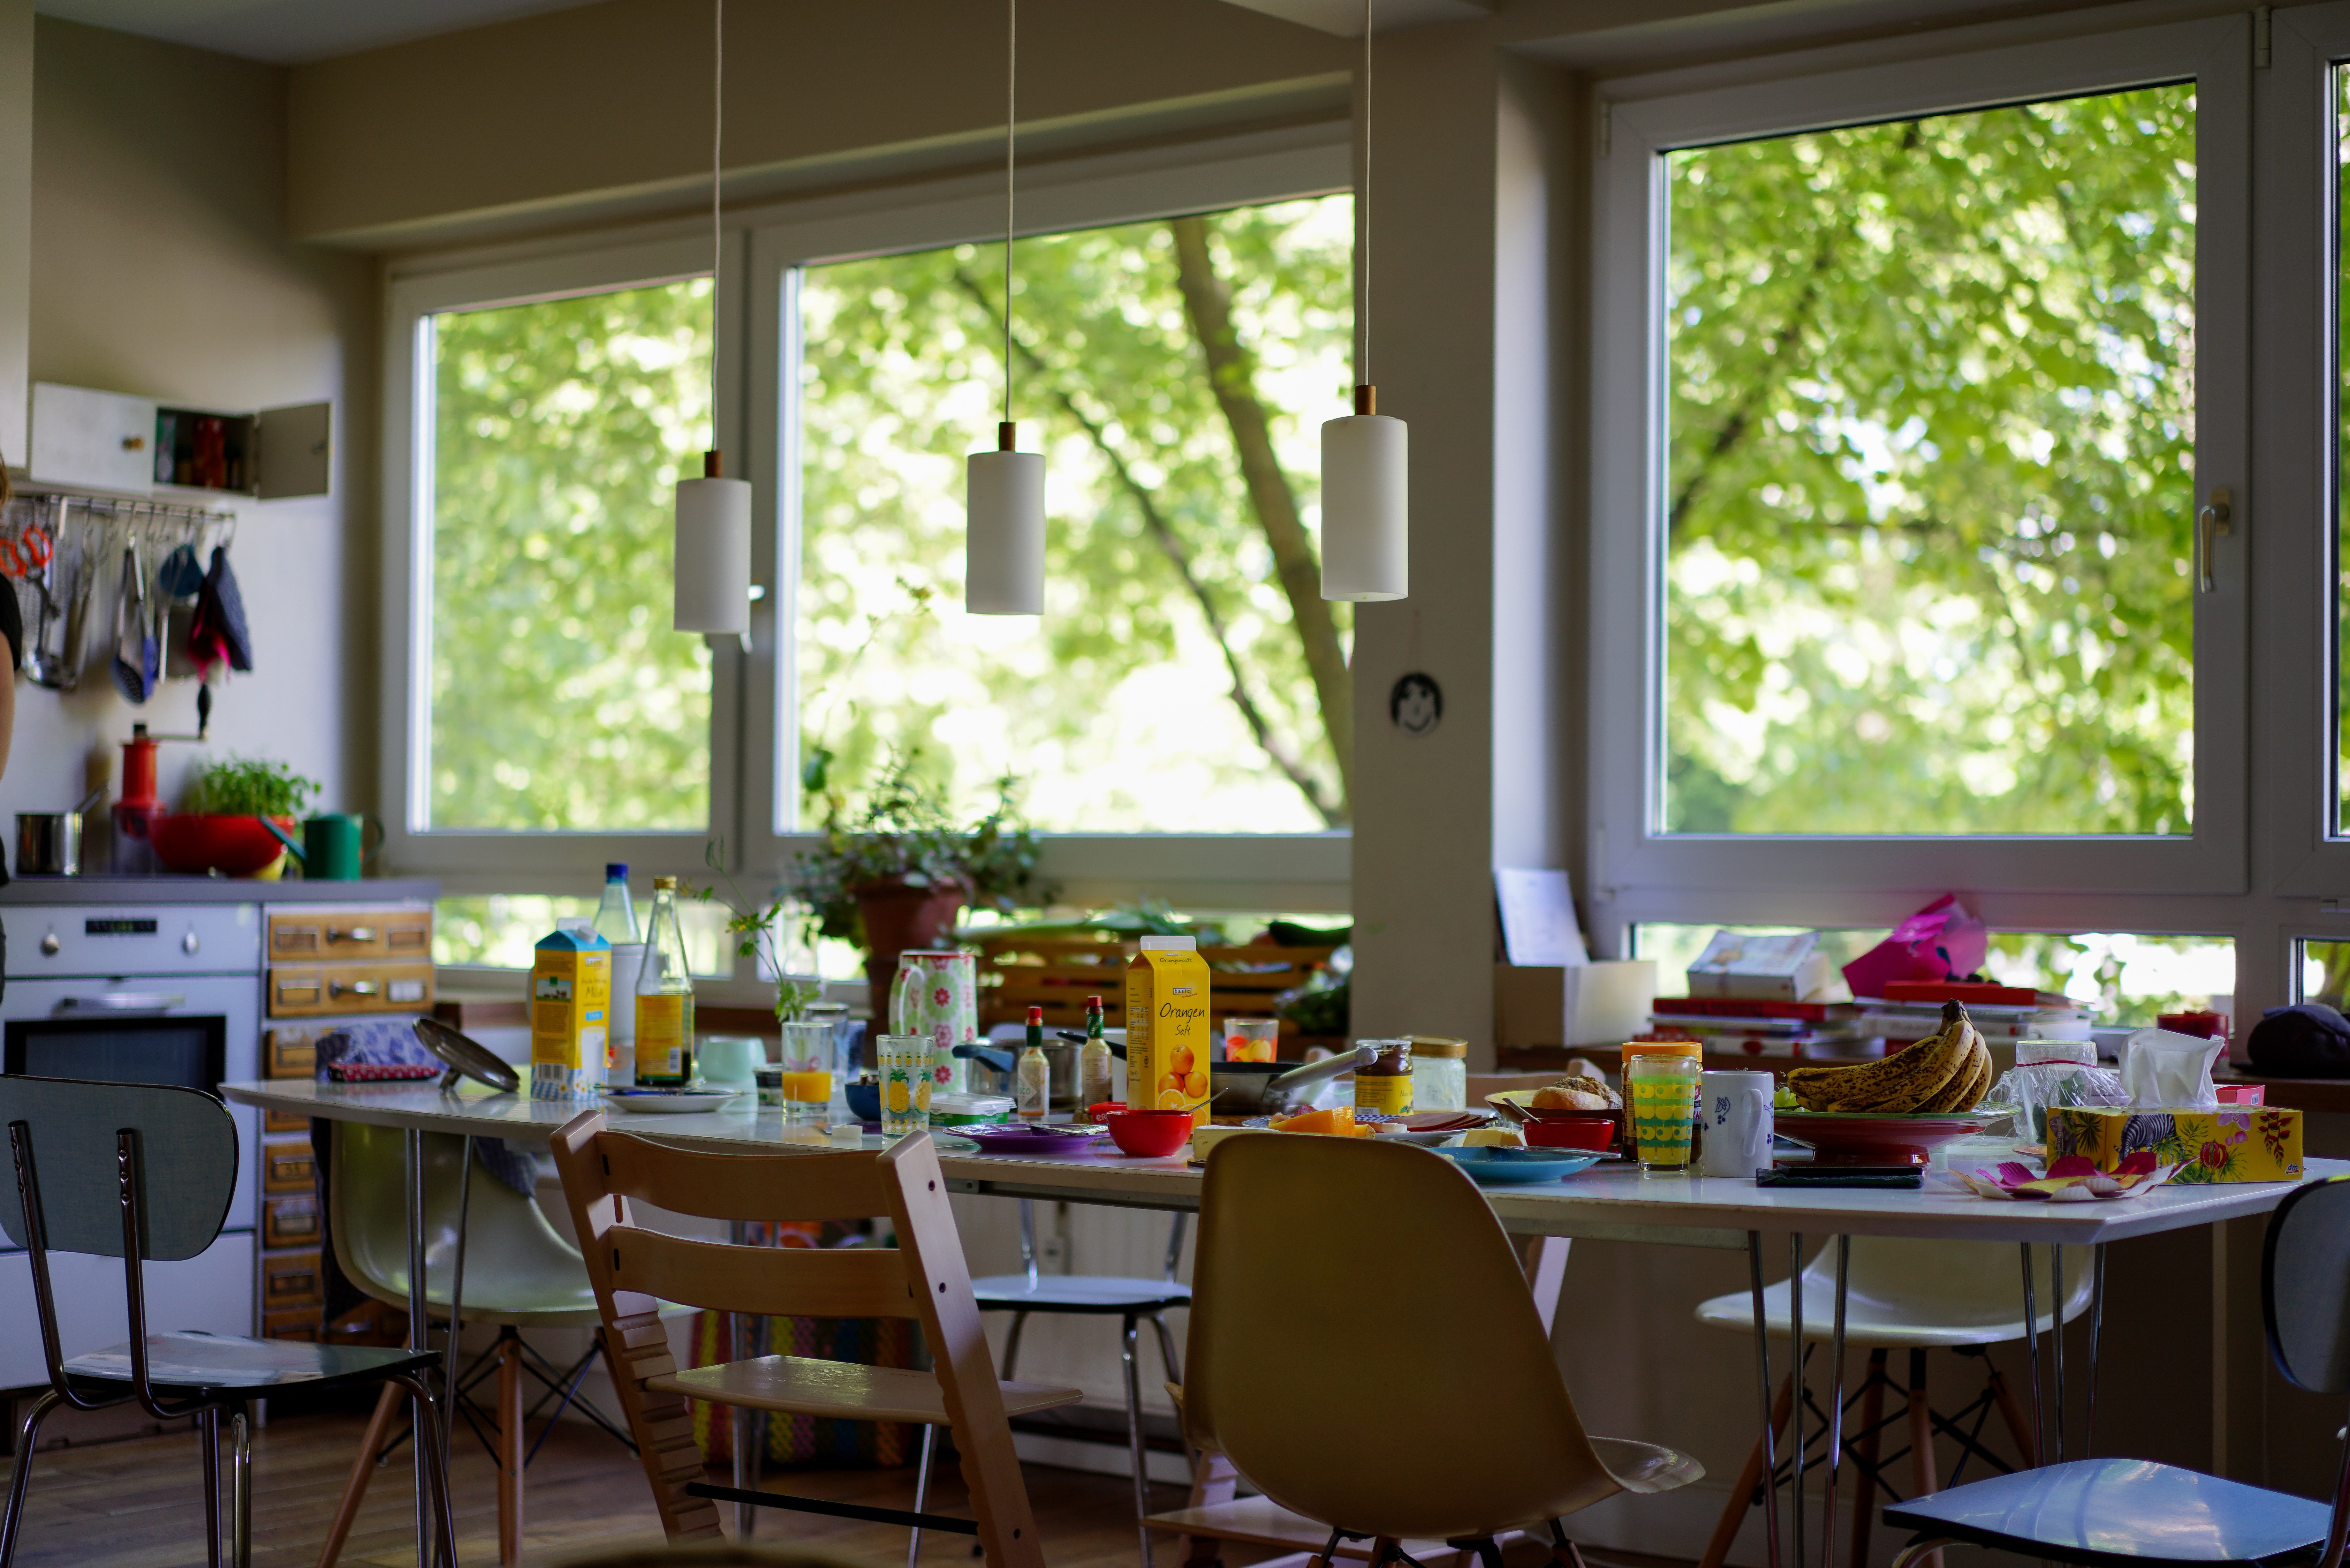
table, architecture, restaurant, home, social, meal, cottage, room, breakfast, healthy, eat, life, interior design, colour, living, design, still, estate, essen, architektur, wohnen, tisch, dining room, stilleben, st dtische, lebensstil, lebensmittel, gesund, k che, wohnk che